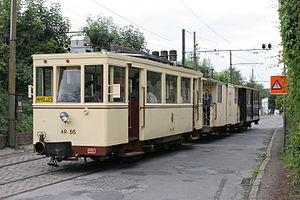
Le Tramway Lobbes Thuin est une ligne de tramway à voie métrique et à alimentation électrique 600 V continu par ligne aérienne, exploitée conjointement avec un vaste musée consacré au tramway, le Centre de Découverte du Vicinal à Thuin en Belgique.